History of the Kingdom of Italy (1861–1946)

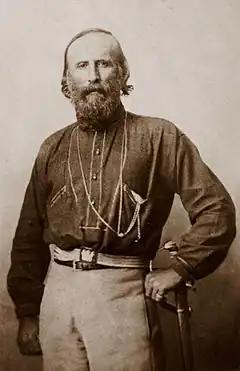
Giuseppe Garibaldi, celebrated as one of the greatest generals of modern times and as the "Hero of the Two Worlds", who commanded and fought in many military campaigns that led to Italian unification

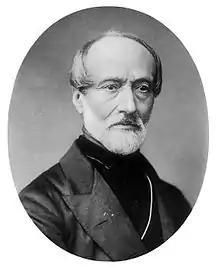
Giuseppe Mazzini, highly influential leader of the Italian revolutionary movement

In 1820, Spaniards successfully revolted over disputes about their Constitution, which influenced the development of a similar movement in Italy. Inspired by the Spaniards (who, in 1812, had created their constitution), a regiment in the army of the Kingdom of Two Sicilies, commanded by Guglielmo Pepe, a "Carbonaro" (member of the secret republican organization), mutinied, conquering the peninsular part of Two Sicilies. The king, Ferdinand I, agreed to enact a new constitution. The revolutionaries, though, failed to court popular support and fell to Austrian troops of the Holy Alliance. Ferdinand abolished the constitution and began systematically persecuting known revolutionaries. Many supporters of revolution in Sicily, including the scholar Michele Amari, were forced into exile during the decades that followed.